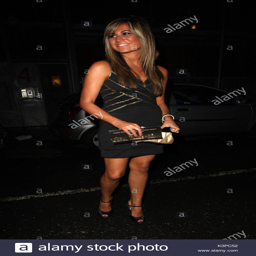
actor arrives at 21st birthday party at the club .